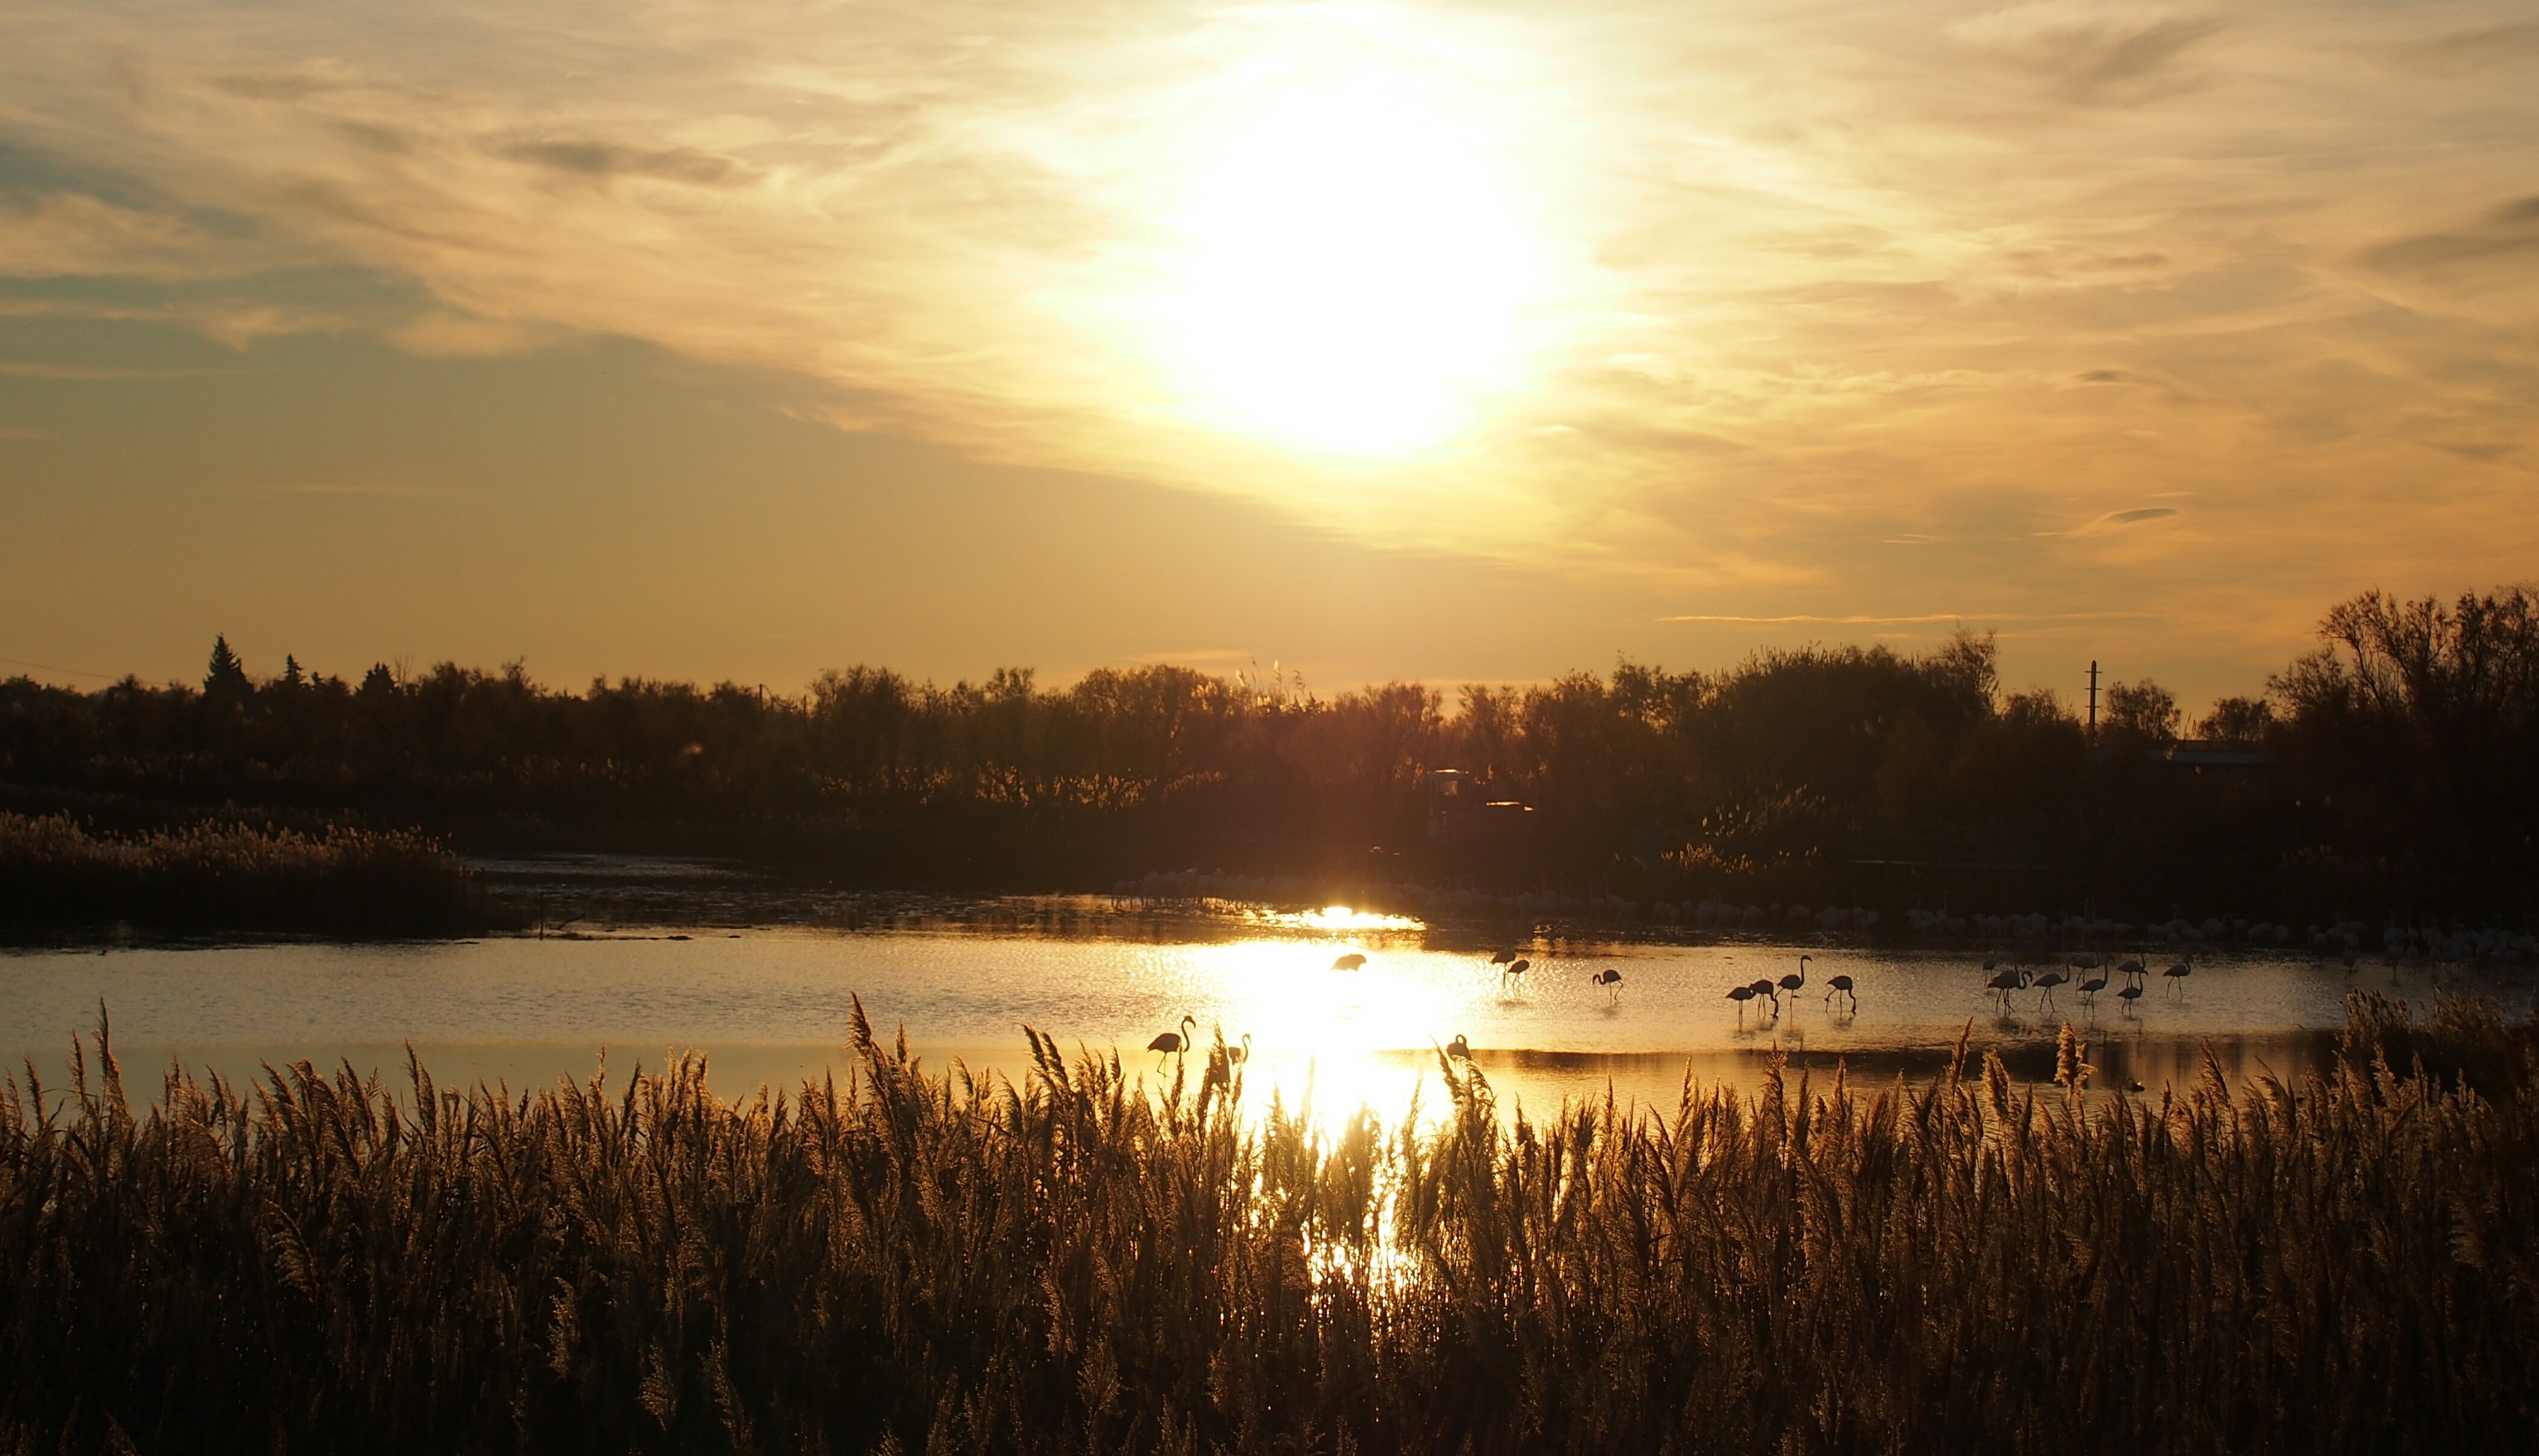
nature, cloud, sun, sunrise, sunset, sunlight, morning, lake, dawn, river, dusk, evening, reflection, flemish, loch, afterglow, against day, atmospheric phenomenon